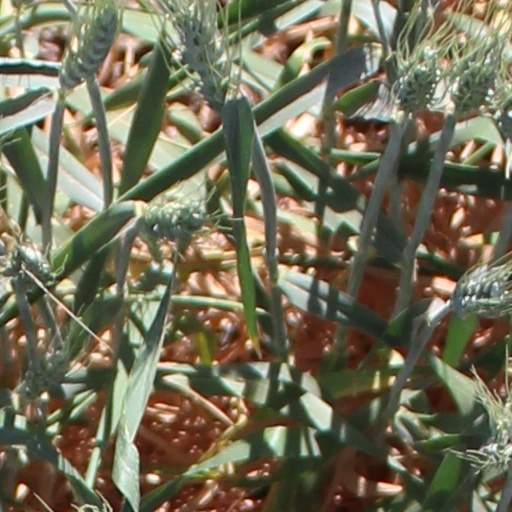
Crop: wheat